U.S. Pond Hockey Championships

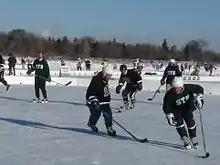
A game of two teams in the 50+ division

The U.S. Pond Hockey Championships are an annual pond hockey event on Lake Nokomis in Minneapolis, Minnesota. Though an amateur tournament, the competition draws hockey enthusiasts from all over North America, many of whom have pro and college hockey experience.